Ahmet Nuri Öztekin

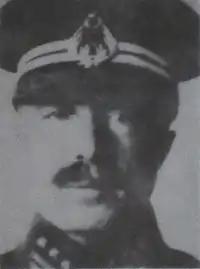

Ahmet Nuri Öztekin (1876; Bandırma – ?; ?) was an officer of the Ottoman Army and the Turkish Army.